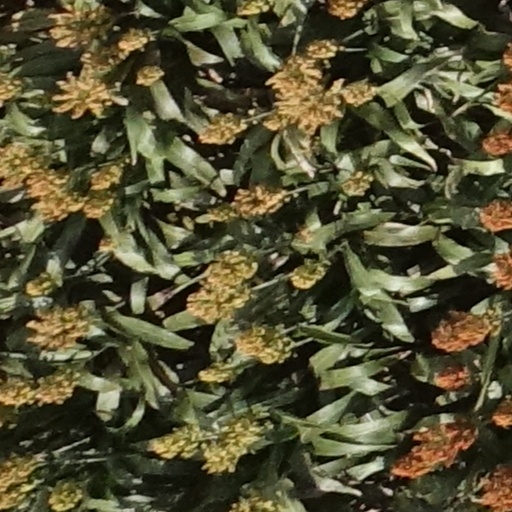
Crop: sorghum